Kulturkampf

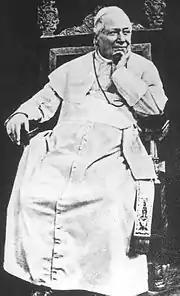
Pope Pius IX

The philosophic influences of The Enlightenment, Scientific realism, Positivism, Materialism, nationalism, secularism, and Liberalism impinged upon and ended the intellectual and political roles of religion and the Catholic Church, which then was the established church of Europe, excluding Scandinavia, Russia, the Netherlands, Great Britain, and, crucially, Prussia. By way of the legislated separation of church and state, the Age of Reason reduced society's financial debts to the Church and rendered secular the public sphere of society, and established the state's supremacy concerning the content and administration of public education for all of society. During the Age of Reason in the 17th and the 18th centuries, the European "Kulturkampf" principally occurred in the regional and local politics of a society, especially in cities and towns where the educated populations were politically Liberal and practised the politics of anti-clericalism and of anti-Catholicism.